SS Dundee

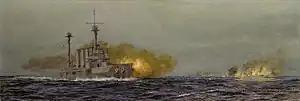
Painting by WL Wyllie, RA, of HMS "Achilles" (left) firing at (right). "Dundee" is the small grey shape just to the left of "Leopard".

"Leopard" fired three salvoes at "Dundee", but all either fell short or overshot. Thereafter, the raider's guns continued the fight with single shots. The raider also fired three torpedoes, but evasive action by Cdr Day and his helmsman ensured that they all missed "Dundee". After 35 minutes' combat, "Dundee" ran out of ammunition. "Achilles" continued to fire on "Leopard", which by then was on fire and had only one gun left in action. "Leopard" sank with all hands, 55 minutes after opening fire on "Dundee".